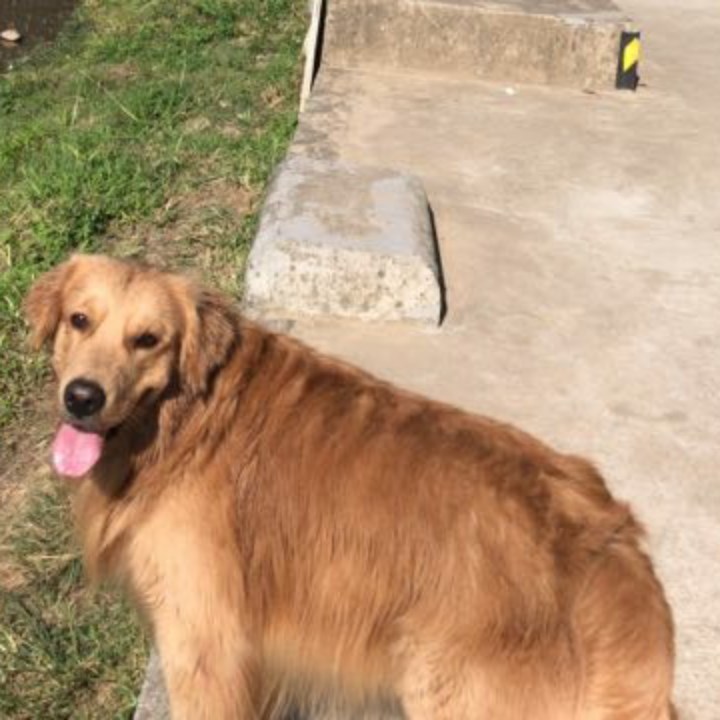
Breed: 5355-n000126-golden_retriever